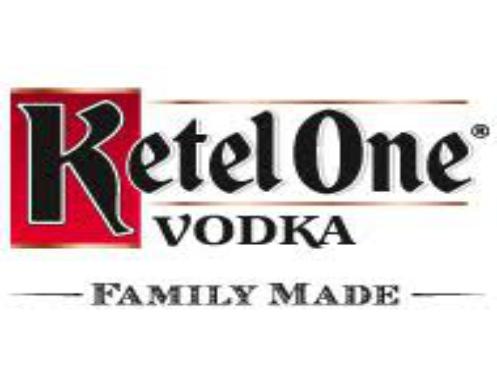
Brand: Ketel One
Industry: Food